Will Hoge

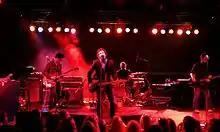
Hoge in concert, September 25, 2010 in Nashville

With former The Georgia Satellites guitarist Dan Baird in tow, Hoge began touring the American south. He independently released his first CD, "Live At The Exit/In", a live set recorded at the Nashville club. His original sound drew much attention and, through constant touring, he was able to release his first studio album, "Carousel".